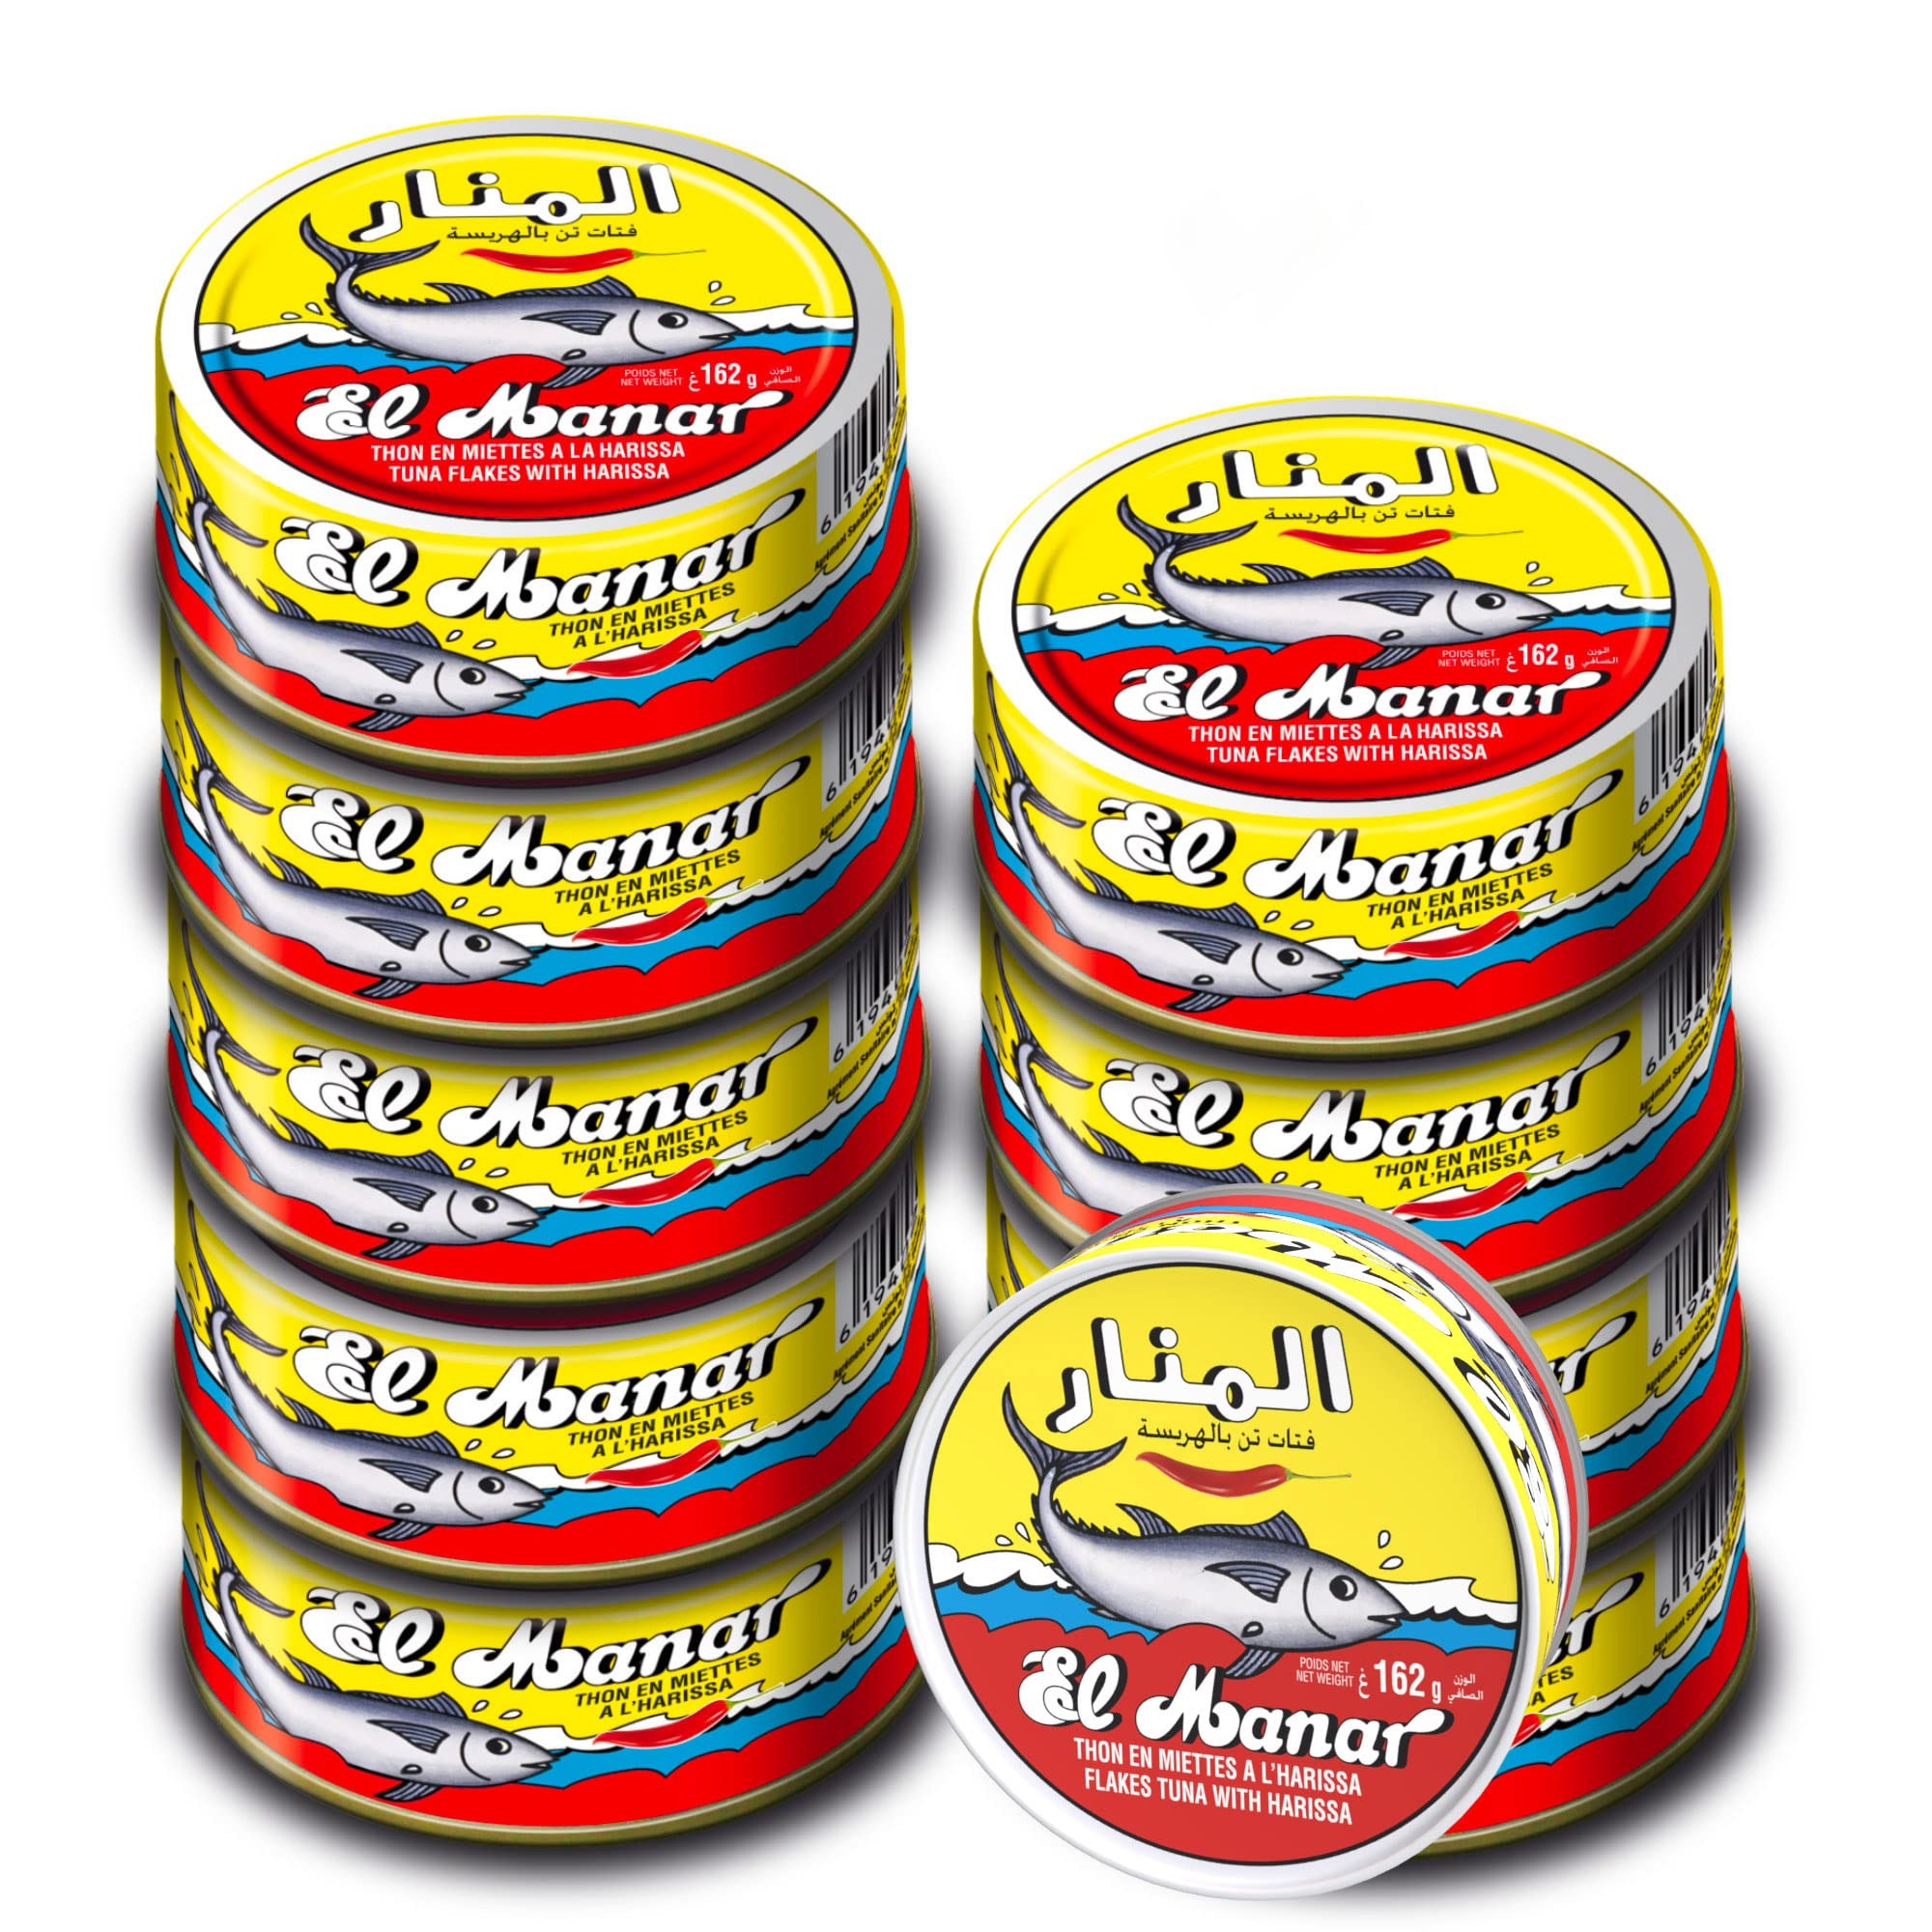
Item Name: El Manar Solid Light Tuna in Harissa Sauce - 5.6 oz Pack of 10 - Canned Tuna Fish in Harissa – Wild Caught Fresh Tuna with Harissa - Non-GMO - Gluten Free Tuna
Bullet Point 1: PREMIUM TUNA IN OIL: Delicious light textured high quality Tunisian tuna tinned in the purest Tunisian virgin olive oil. Wild-caught with responsibility and hand packed in virgin olive oil and a pinch of sea salt for a mouthwatering flavor and perfect light texture.
Bullet Point 2: PERFECT FOR DAILY USE: A pleasant aroma of virgin olive oil and a thin texture of tuna are guaranteed and available in several convenient sizes to compliment any kind of recipe. A great source of omega 3 for kids.
Bullet Point 3: VERSATILE CANNED TUNA: Healthy and extremely tasty premium yellowfin tuna. Great way to enhance the flavor, texture and nutritional value of everyday meal. Make a quick tuna salad, spread, casseroles and more.
Bullet Point 4: HEALTH BENEFITS: Tuna is a great source of essential nutrients like Omega-3, protein, iron. A healthy consumption of Omega-3 can help improve your overall body health. El Manar tuna fish will be the perfect addition to your keto diet.
Bullet Point 5: SUSTAINABILITY & TRANSPARENCY: ManarThon, the manufacturer of El Manar canned seafood, is committed to preserving ecosystem. Our canned YELLOWFIN TUNA in olive oil is sustainably caught, non-GMO Verified, and 100% hand-packed.
Product Description: <p><strong>EL MANAR CANNED TUNA FISH</strong></p><p>EL MANAR Foods has long been known as the customer’s brand. These ready to eat tuna fillets are jaw-dropping, delicious and loved by the customers because of their pure taste and great quality. These tuna fillets have a wonderful and fascinating flavor that makes the dish even more attractive. These tuna fillets have sparkling flavor and high quality olive oil to maintain and enhance the flavor of any tuna fish dish. These ready-to-eat tuna fillets make a perfect meal or snack for your family and loved ones.</p><p>✔It is completely Gluten free</p><p>✔Non-GMO, 100% natural ingredients, no preservatives.</p><p>✔Perfect comfort food for every seafood lover</p><p>✔Ready To eat</p><p>✔Made with all natural ingredients</p><p>✔Made with wild-caught tuna and &nbsp;packed in pure olive oil, sweet red pepper in different flavors</p><p><strong>Best Gift:</strong></p><p>Great to use as men’s birthday gifts, women gifts, or gifts college students.</p><p>&nbsp;</p><p><strong>Available in Different Flavors</strong></p><ul><li>TUNA IN VIRGIN OLIVE OIL</li><li>TUNA IN SUNFLOWER OIL</li><li>TUNA FLAKES WITH HARISSA</li><li>TUNA IN SPRING WATER</li></ul><p>&nbsp;</p>
Value: 56.0
Unit: Ounce

Price: 24.99